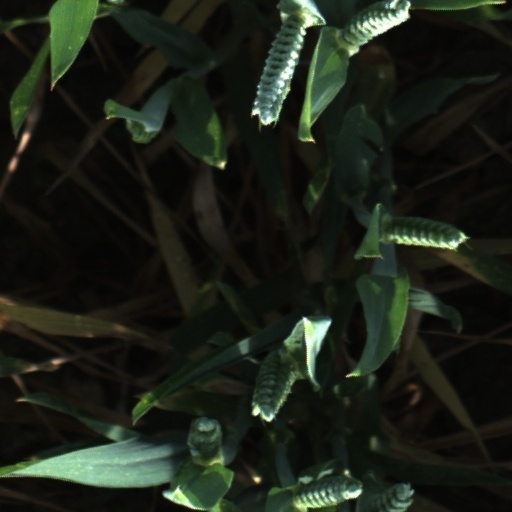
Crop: wheat